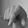
ASL letter: Q